David and Gladys Wright House

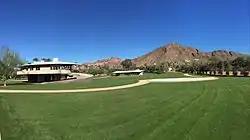
House and grounds

A ramp ascends counterclockwise from an entry courtyard at the northeast to the front door at the house's southwest corner. Though there are claims that the spiral ramp predated the design of the Solomon R. Guggenheim Museum in New York, Wright had designed buildings with spiral ramps as early as the 1920s. The David and Gladys Wright House and the Guggenheim Museum are two of three extant Wright structures with spiral designs, the other being the V. C. Morris Gift Shop in San Francisco. Just outside the front entrance, a second ramp ascends from the main floor to the roof deck. Wright wanted his son and daughter-in-law to be able to observe the nearby desert and Camelback Mountain from the roof. The rest of the roof is painted turquoise and has diagonal seams.